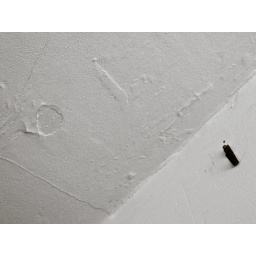
the wall is in cross with the nail